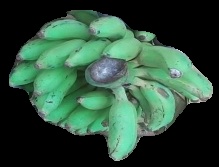
Variety: elakki-bale
Grade: grade3